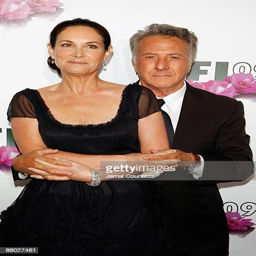
actor and businessperson attend awards